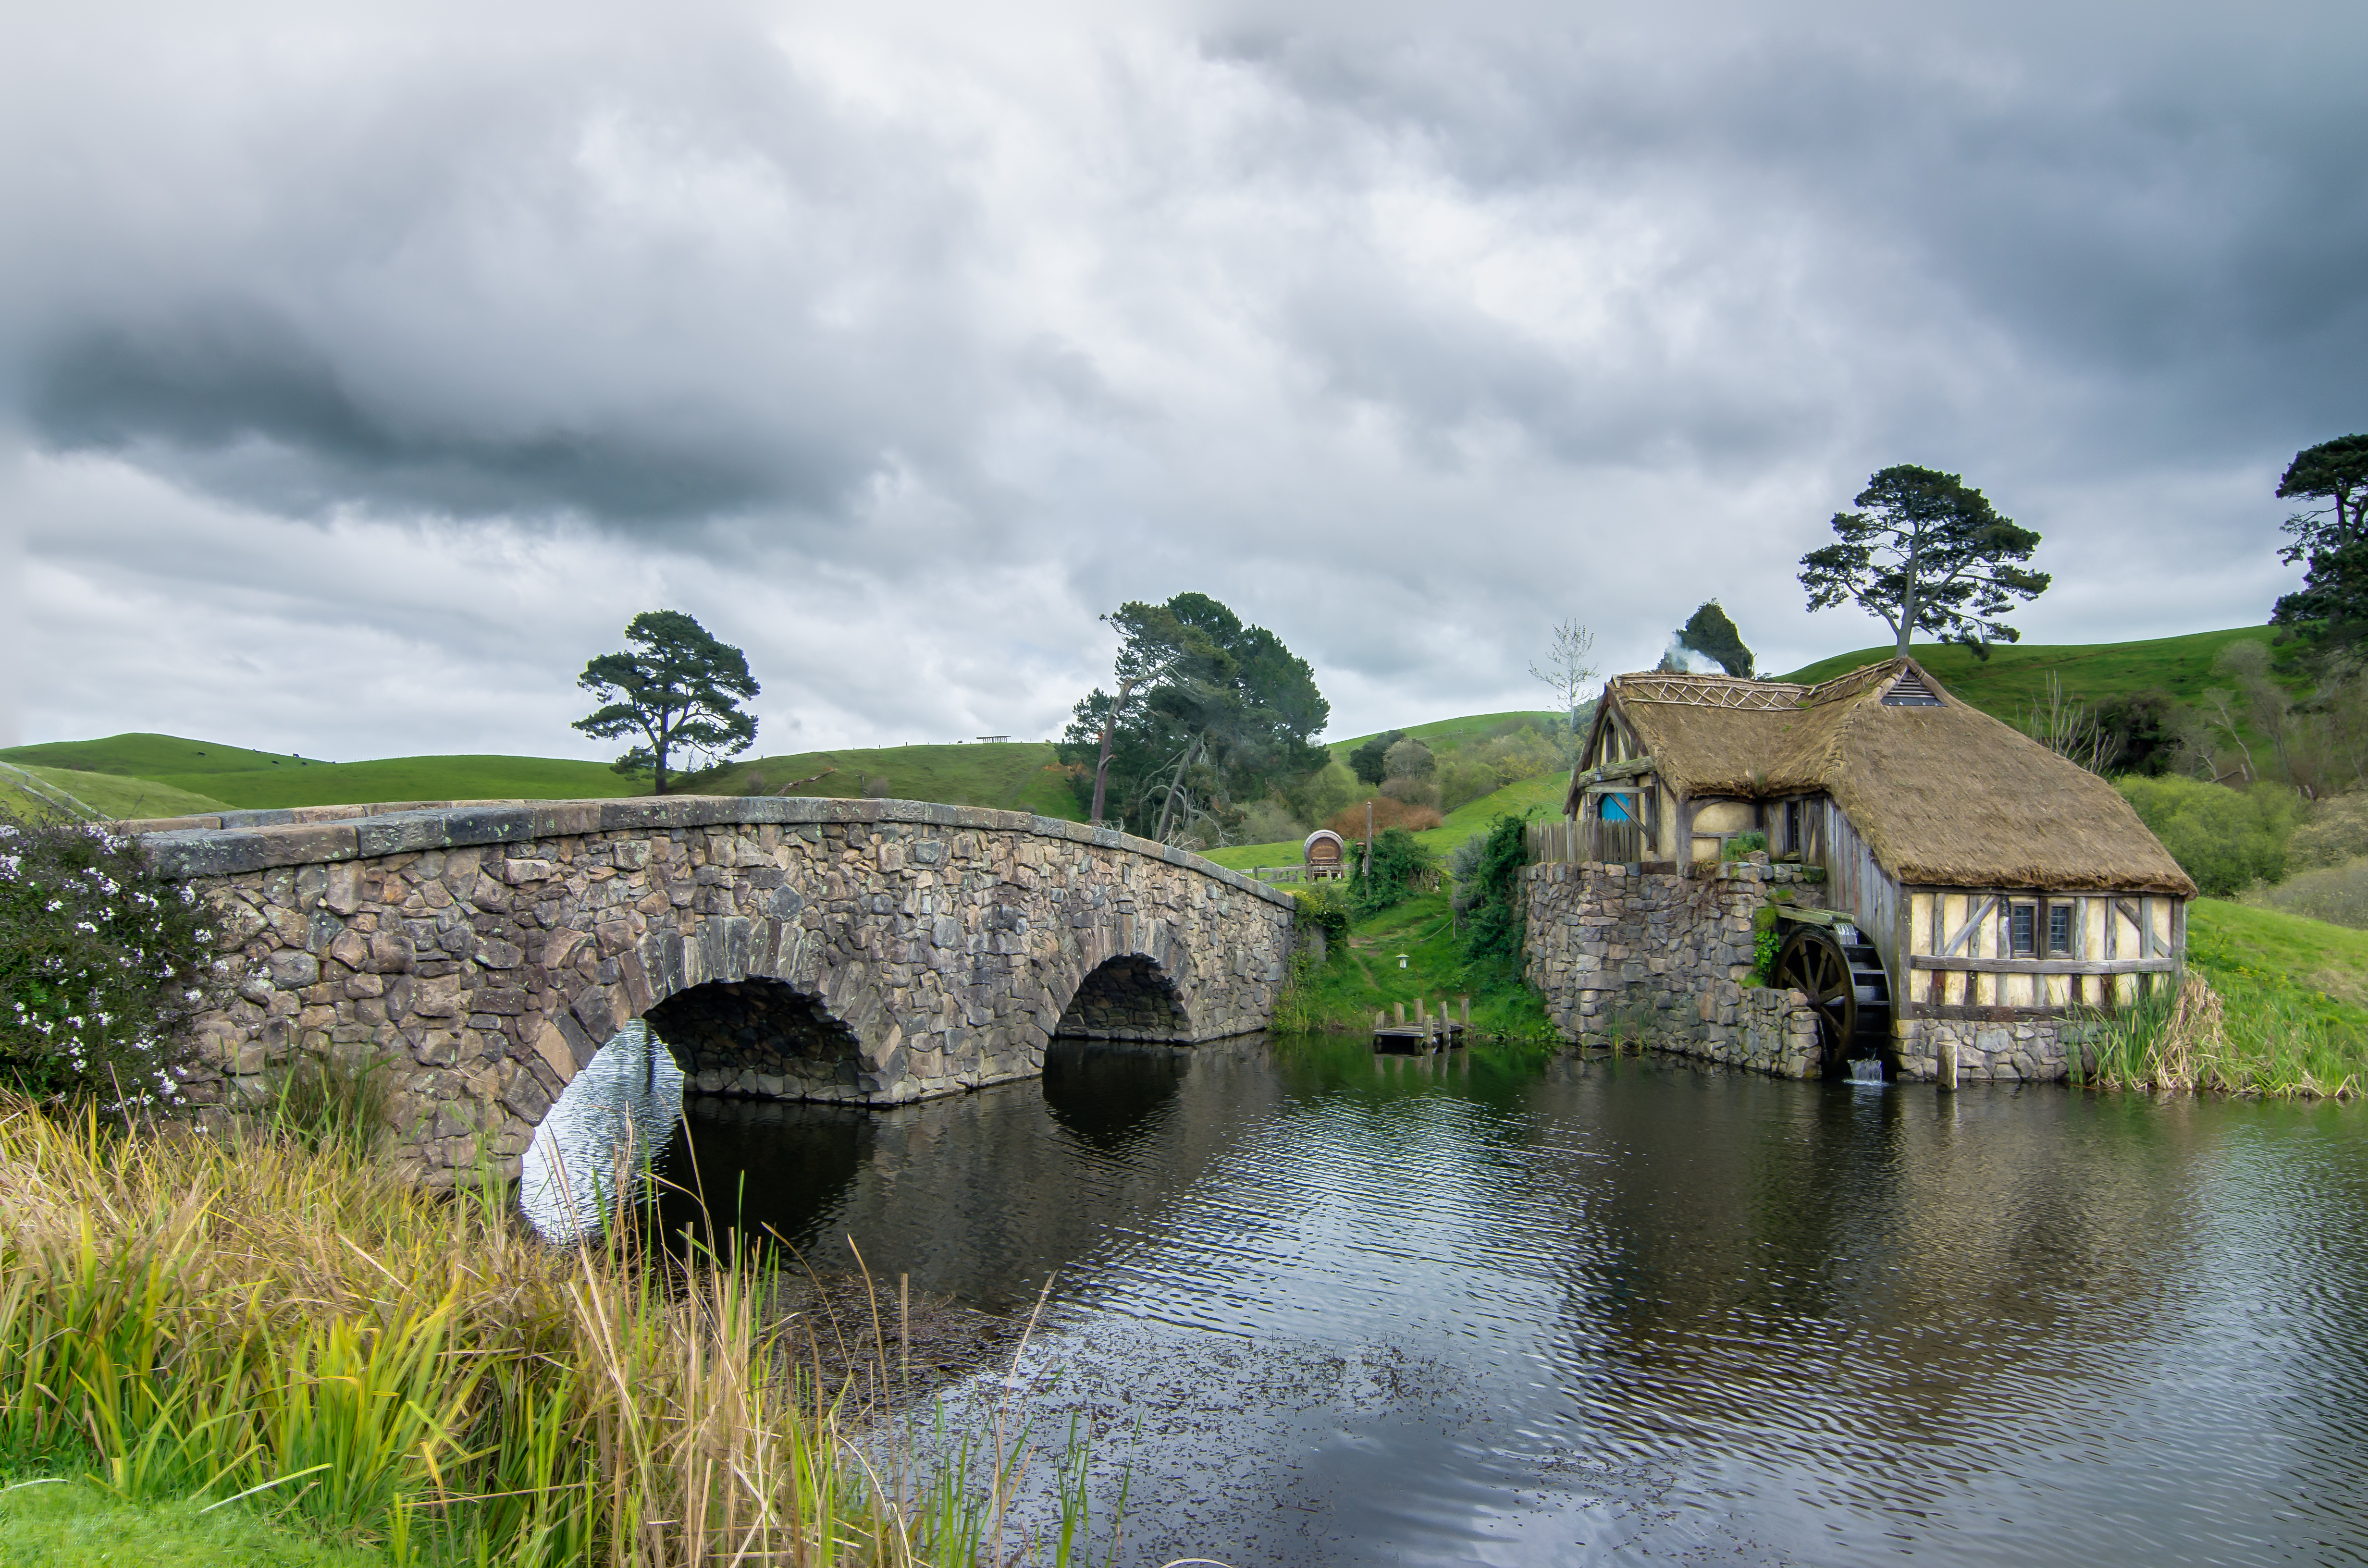
landscape, water, bridge, river, canal, village, reflection, reservoir, nikon, waterway, hdr, newzealand, d5100, tokina, hobbit, lotr, 1116mm, hobbiton, rural area, landform, geographical feature